Martin Luther King Jr.

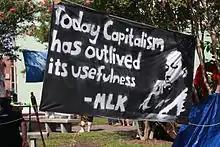
Banner at the 2012 Republican National Convention

In 1966, after several successes in the south, King, Bevel, and others in the civil rights organizations took the movement to the North. King and Ralph Abernathy, both from the middle class, moved into a building at 1550 S. Hamlin Avenue, in the slums of North Lawndale on Chicago's West Side, as an educational experience and to demonstrate their support and empathy for the poor.